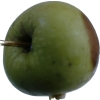
Label: Apple 12